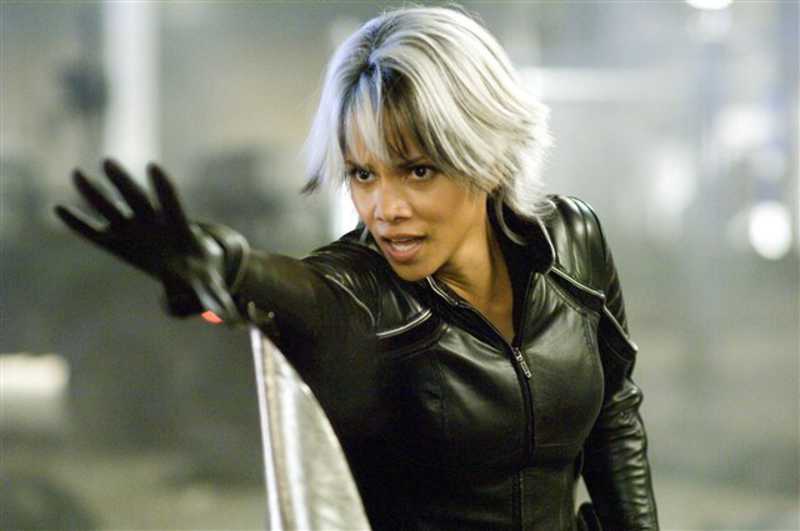
Gender: women